Rutan Long-EZ

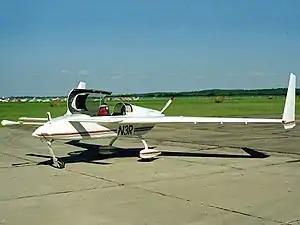
Long-EZ built by Timothy Crawford and operated by NOAA

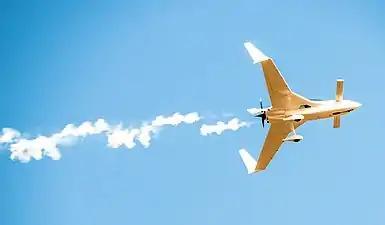
Aero India, Bangalore (2003)

The Rutan Model 61 Long-EZ is a tandem 2-seater homebuilt aircraft designed by Burt Rutan's Scaled Composites. The Long-EZ has a canard layout, a swept wing with wingtip rudders, and a pusher engine and propeller. The tricycle landing gear has fixed main wheels with streamlined spats and a retractable nosewheel. Its predecessor was the VariEze, plans for which were first available to homebuilders in 1976. The prototype Long-EZ, N79RA, first flew on June 12, 1979.